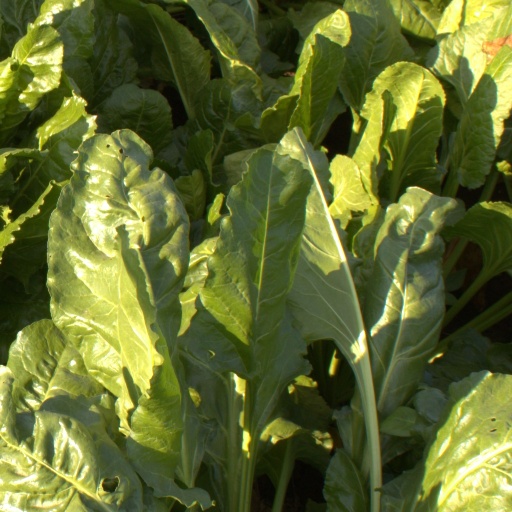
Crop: sugar beet